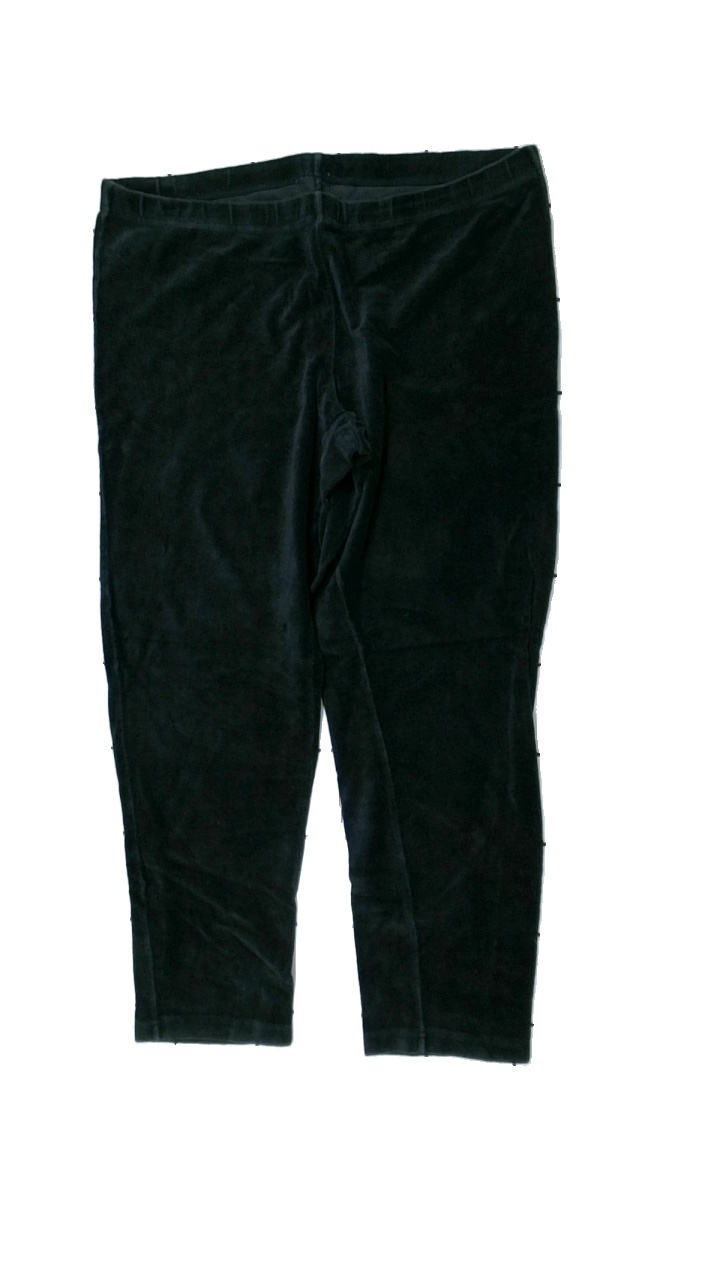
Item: Trousers (Ladies)
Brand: Missing
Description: svarta sammetsbyxor, mycket luddiga
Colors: Black
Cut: Regular
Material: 100% cotton
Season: All
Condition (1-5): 3
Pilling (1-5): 5
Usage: Export
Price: <50